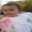
Label: baby